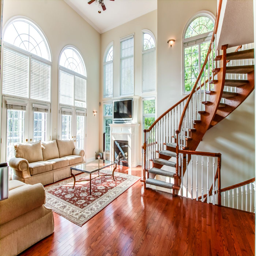
homes for sale and luxury real estate including horse farms and property in the areas